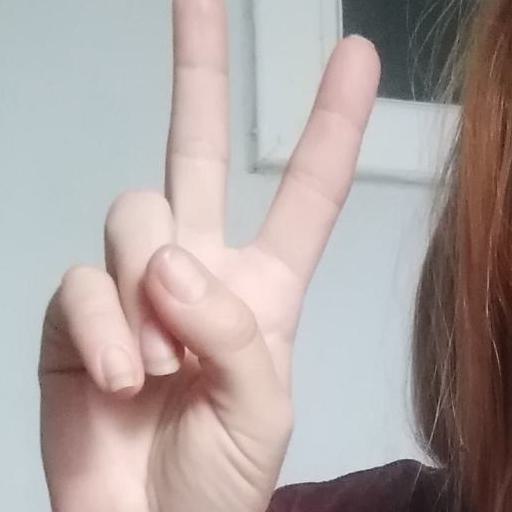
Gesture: peace